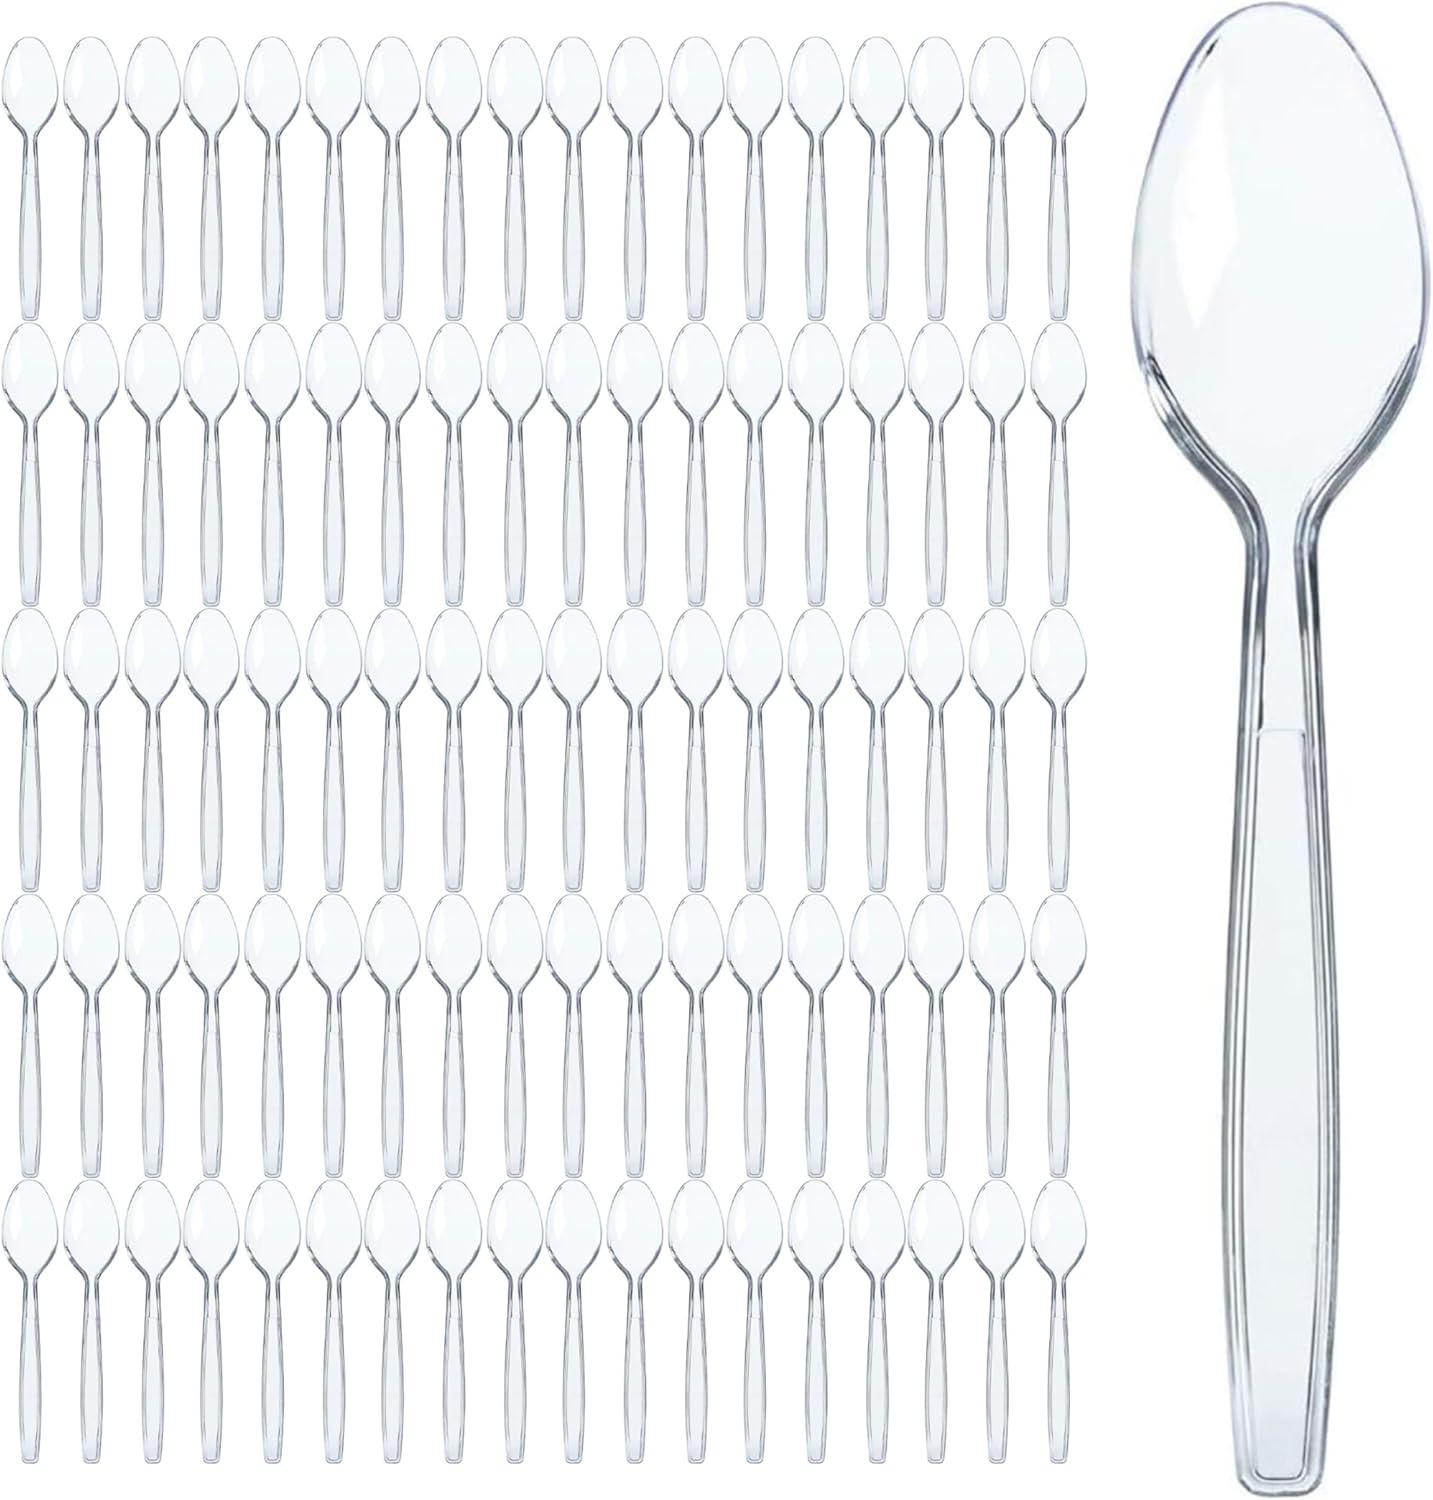
Prestee 300 Clear Plastic Spoons Bulk - Durable Disposable Plastic Silverware Spoons - Heat-Resistant Spoon Cutlery - Heavy Duty Flatware Pack - Disposable Silverware Utensil Set for Hot and Cold Food
Overview Color : Clear Material : Plastic Brand : Prestee Style : Classic,Disposable Item Weight : 1.36 Kilograms About this item Heavy Duty Plastic Spoons for Parties: These strong disposable plastic spoons are built to handle hot soups, cold desserts, and hearty dishes without bending, cracking, or snapping during any event Clear Plastic Spoons for Every Event: Whether hosting weddings, birthdays, office parties or catering events, these 6-inch heavy duty spoons offer an elegant and practical disposable flatware solution Bulk 300 Pack of Disposable Spoons: This large pack of durable plastic cutlery ensures you always have enough clear spoons for restaurants, holiday celebrations, buffets, and corporate luncheons Crystal Clear 6-Inch Spoons for Catering: Designed with a sleek transparent finish, these heavy duty disposable spoons elevate table settings at weddings, banquets, casual gatherings and dinners Convenient Disposable Plastic Cutlery: These sturdy clear plastic spoons make cleanup effortless after any event. Simply use and toss, saving time, water and effort after meals or catering services
Brand: Prestee
Category: Business & Industrial > Food Service > Disposable Tableware > Disposable Cutlery > Disposable Spoons